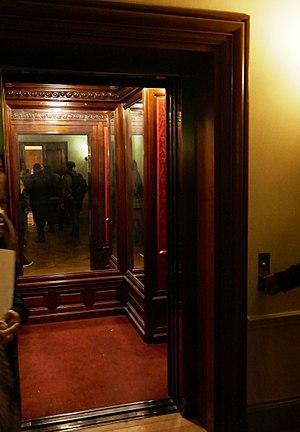
Opéra Garnier - Ascenseur de l'Aga Khan
L’opéra Garnier, ou palais Garnier, est un théâtre national qui a la vocation d'être une académie de musique, de chorégraphie et de poésie lyrique ; il est un élément majeur du patrimoine du 9ᵉ arrondissement de Paris et de la capitale. Il est situé place de l'Opéra, à l'extrémité nord de l'avenue de l'Opéra et au carrefour de nombreuses voies. Il est accessible par le métro, par le RER et par le bus. L'édifice s'impose comme un monument particulièrement représentatif de l'architecture éclectique et du style historiciste de la seconde moitié du XIXᵉ siècle. Sur une conception de l’architecte Charles Garnier retenue à la suite d’un concours, sa construction, décidée par Napoléon III dans le cadre des transformations de Paris menées par le préfet Haussmann et interrompue par la guerre de 1870, fut reprise au début de la Troisième République, après la destruction par incendie de l’opéra Le Peletier en 1873. Le bâtiment est inauguré le 5 janvier 1875 par le président Mac Mahon sous la IIIᵉ République.